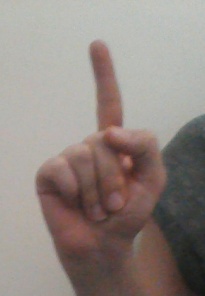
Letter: bb